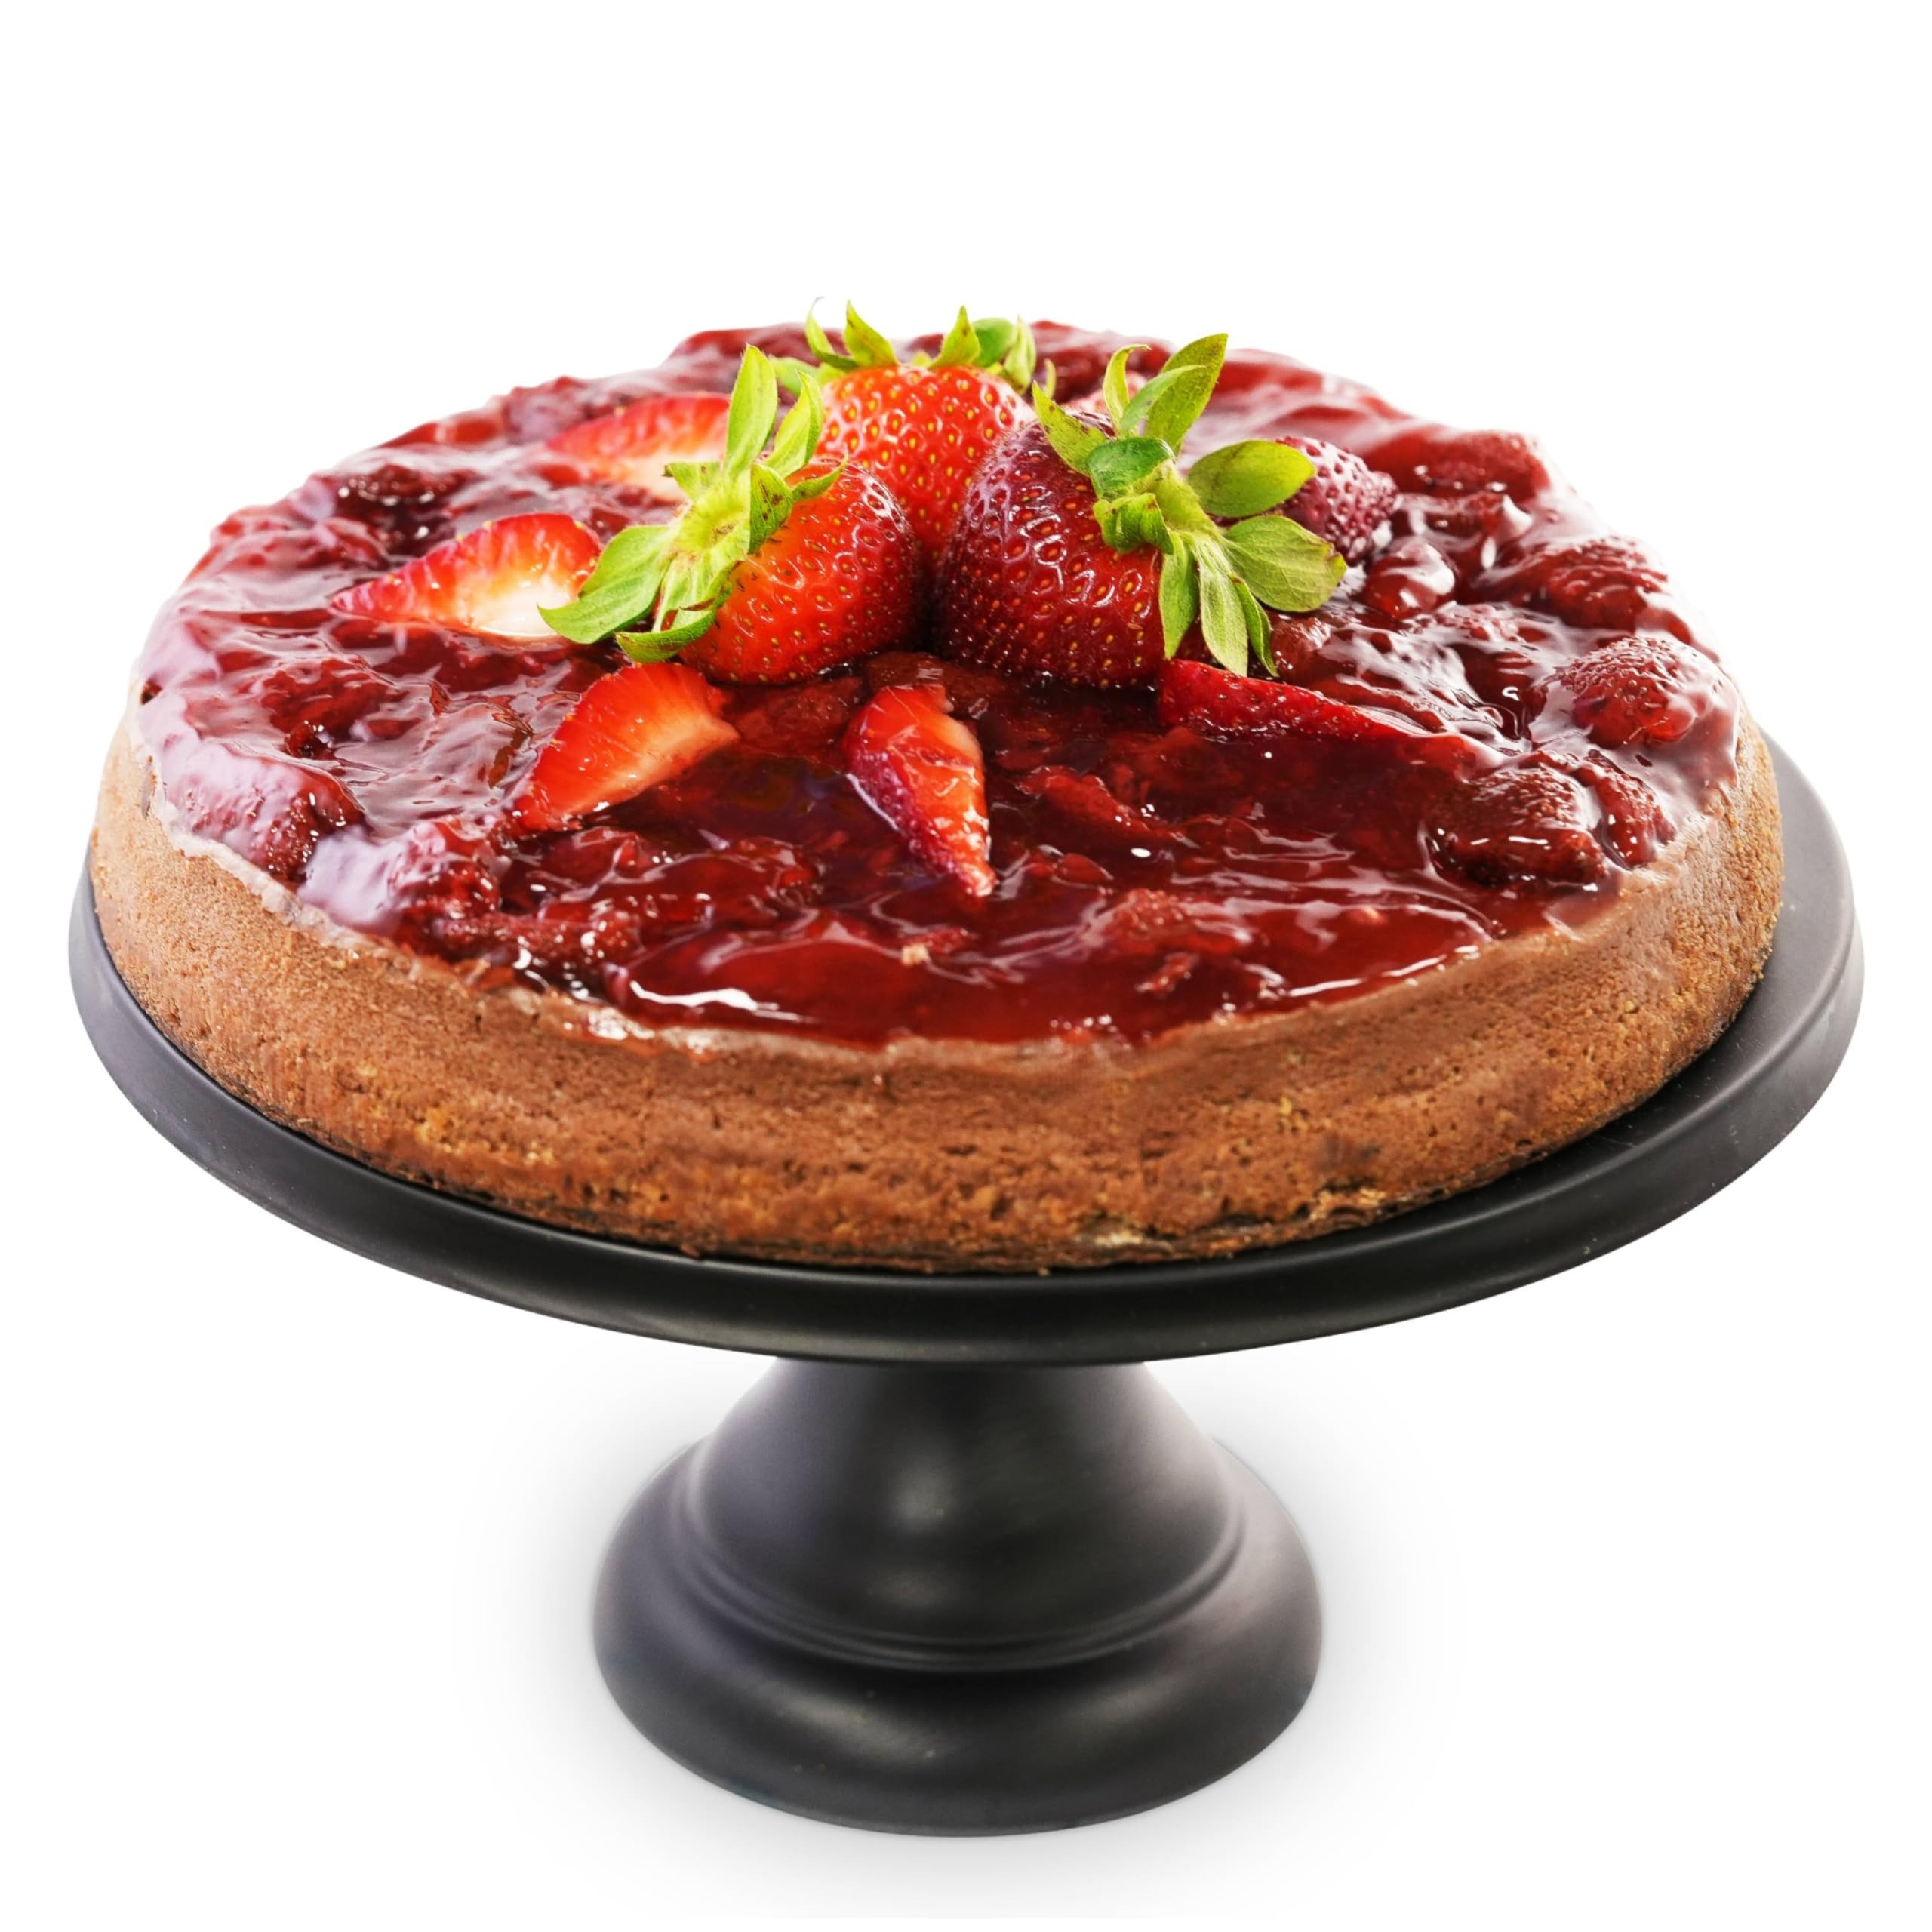
Item Name: Andy Anand Sugar Free Chocolate Strawberry Cheesecake 9" & Real Chocolate Truffles, Luxurious Creamy No Added Sugar Dessert (2.8 lbs)
Bullet Point 1: SUGAR FREE INDULGENCE: Enjoy the luxurious taste of Sugar Free Chocolate Cheesecake, perfectly blended with real sugar free chocolate truffles for a guilt-free pleasure. Diabetic Friendly Cheesecake Savor every bite of our No Added Sugar Cheesecake, crafted for those seeking a delicious, diabetic-friendly dessert option.
Bullet Point 2: LUXURIOUS CREAM CHEESE CAKE: Experience the richness of 100% real California cream cheese, combined with fresh eggs and vanilla, for a light yet indulgent treat. Triple Chocolate Delight Dive into the decadence of a triple chocolate experience, featuring the intense flavor of sugar free chocolate truffles without any added sugar.
Bullet Point 3: HANDCRAFTED PERFECTION: Discover the legendary taste of Andy Anand's Cheesecake, handcrafted using traditional methods for a unique and delicious dessert. Fresh And Natural Our cheesecakes are made without artificial chemicals or preservatives, ensuring every bite is fresh and of the highest quality.
Bullet Point 4: BEST CHEESECAKE DELIVERY: Enjoy the convenience of the best cheesecake delivery, bringing the world-renowned taste of Andy Anand's cheesecakes directly to your door. Zero Added Sugar Indulge in the rich, chocolatey goodness of our cheesecake and truffles, all with zero added sugar for a guilt-free dessert experience.
Bullet Point 5: UNIQUELY DELICIOUS: Each Sugar Free Chocolate Cheesecake is handmade, resulting in slight variations that make every cheesecake uniquely delicious. Treat yourself or a loved one to the ultimate sugar-free indulgence, perfect for any occasion or simply as a delightful everyday dessert.
Value: 44.8
Unit: Ounce

Price: 62.84